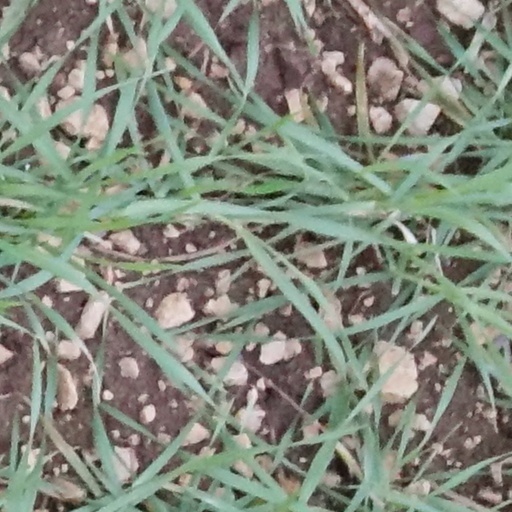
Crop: wheat